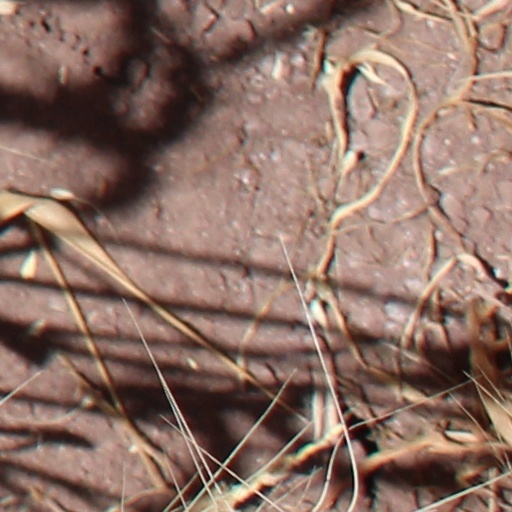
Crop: wheat